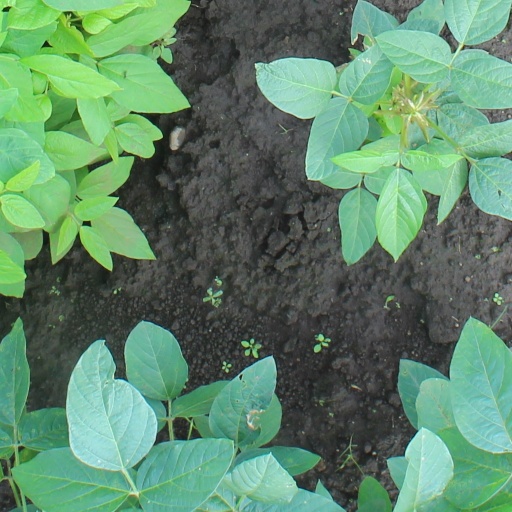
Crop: soybean